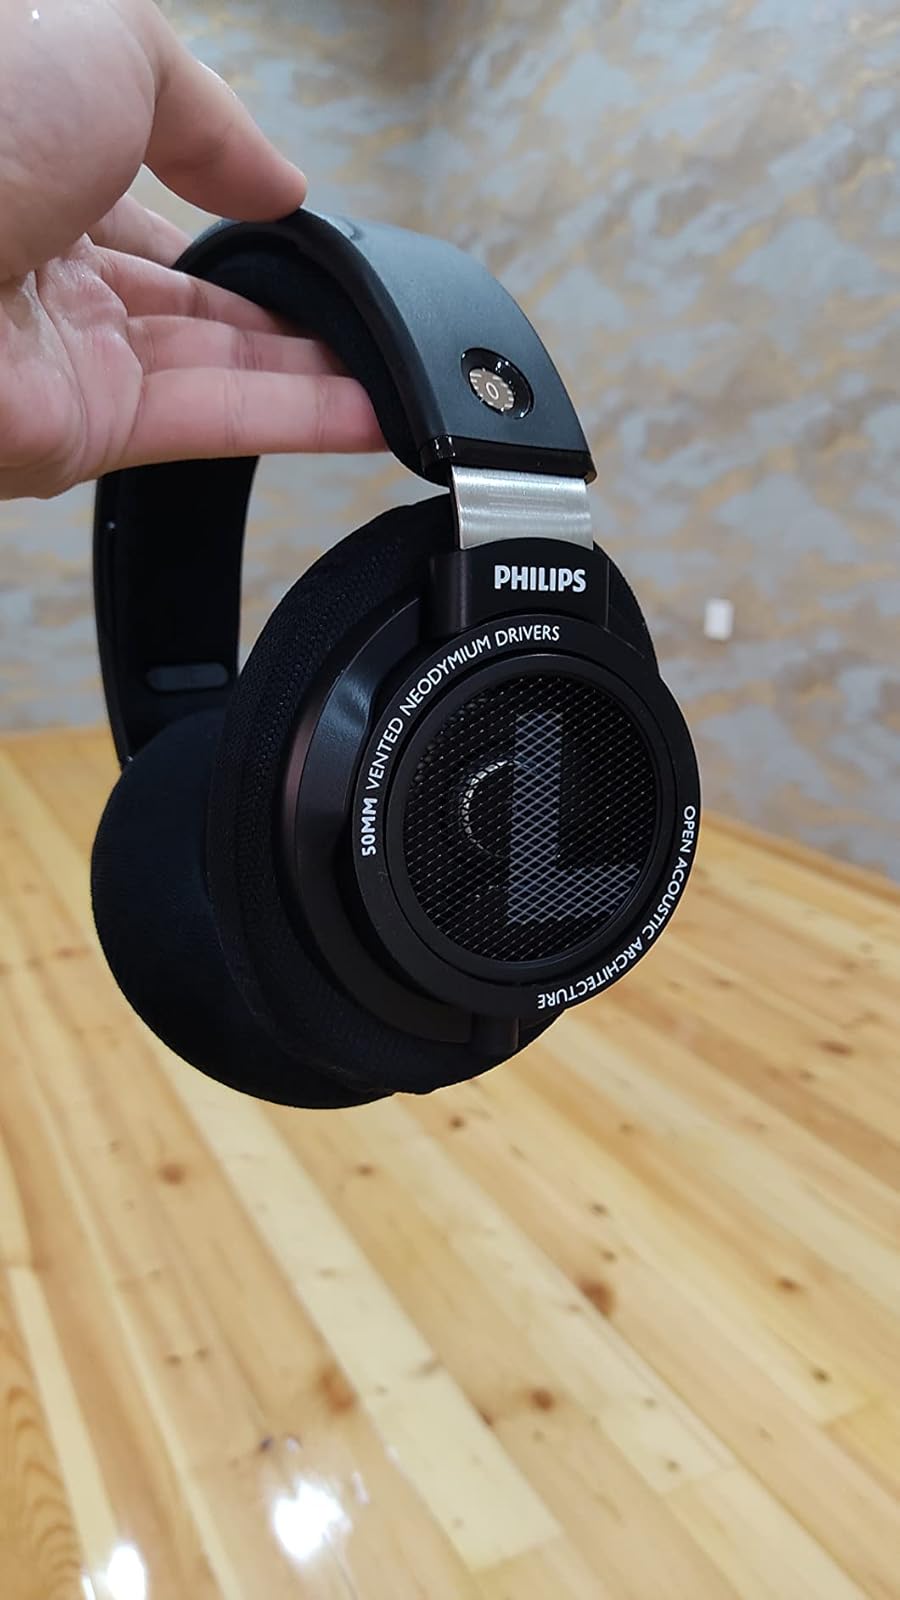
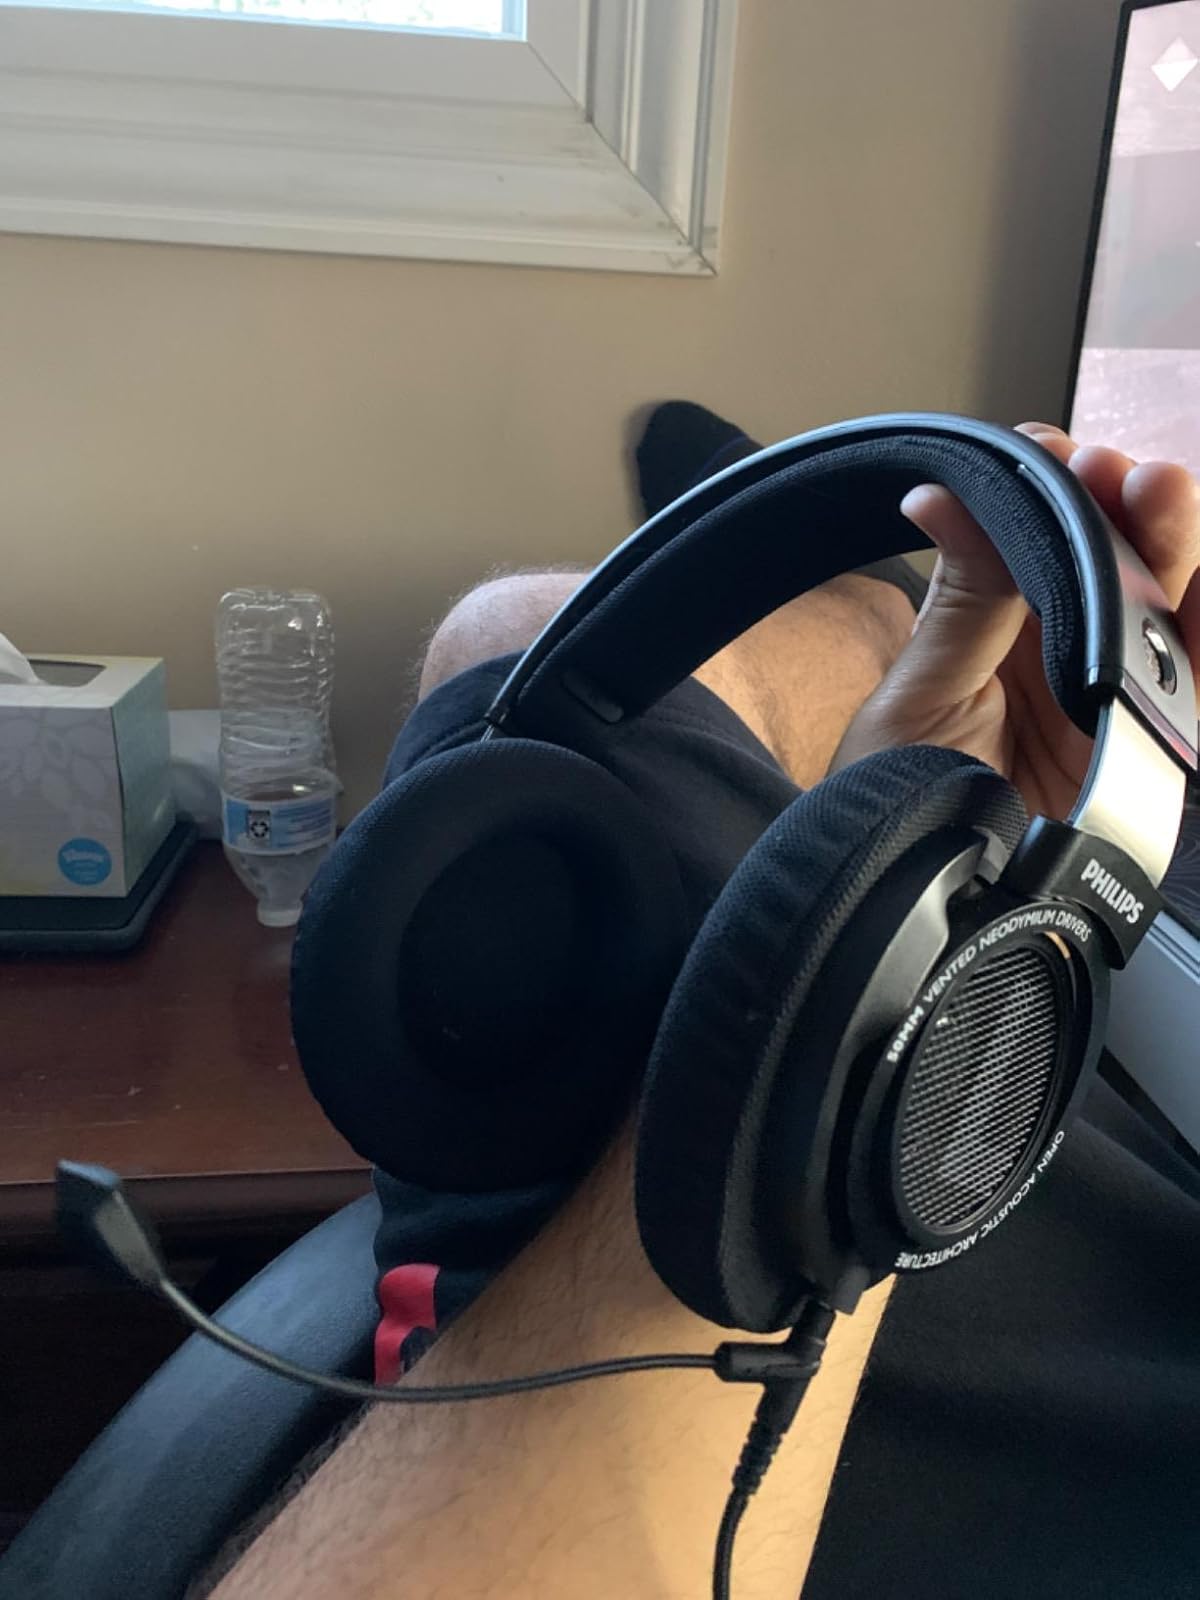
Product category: headphones
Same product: yes